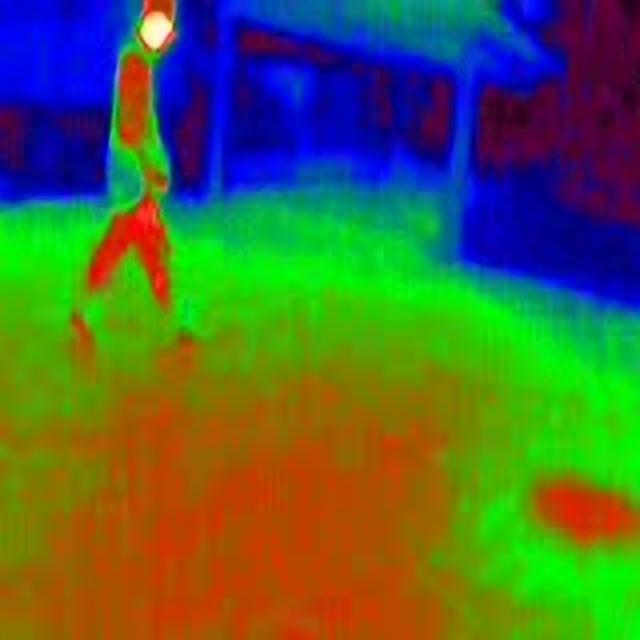
Detected objects:
label: person